Bowie knife

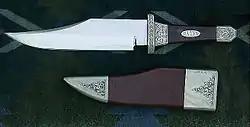
A coffin-handled Bowie knife

The first knife, with which Bowie became famous, allegedly was designed by Jim Bowie's brother Rezin in Avoyelles Parish, Louisiana and smithed by blacksmith Jesse Clifft out of an old file. Period court documents indicate that Rezin Bowie and Clifft were well acquainted with one another. Rezin's granddaughter claimed in an 1885 letter to Louisiana State University that her mother (Rezin's daughter) personally witnessed Clifft make the knife for her father.